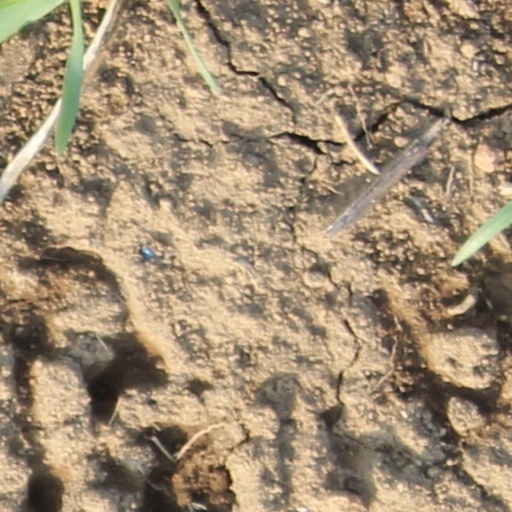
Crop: wheat